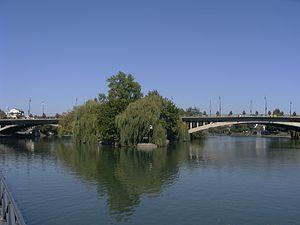
Pont sur la Marne, Joinville-le-Pont, France
Il existe de nombreuses îles en Île-de-France, sur la Seine, la Marne et l'Oise.